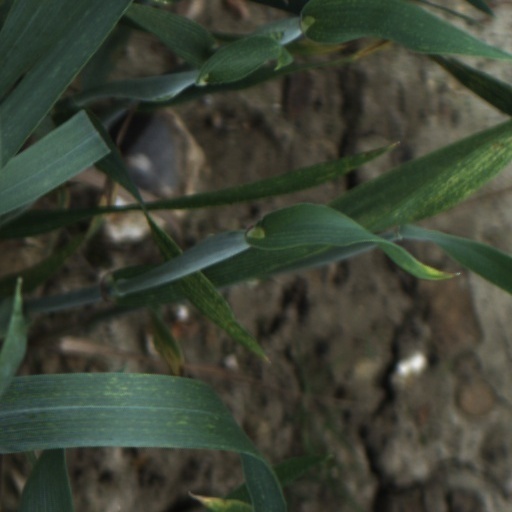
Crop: wheat